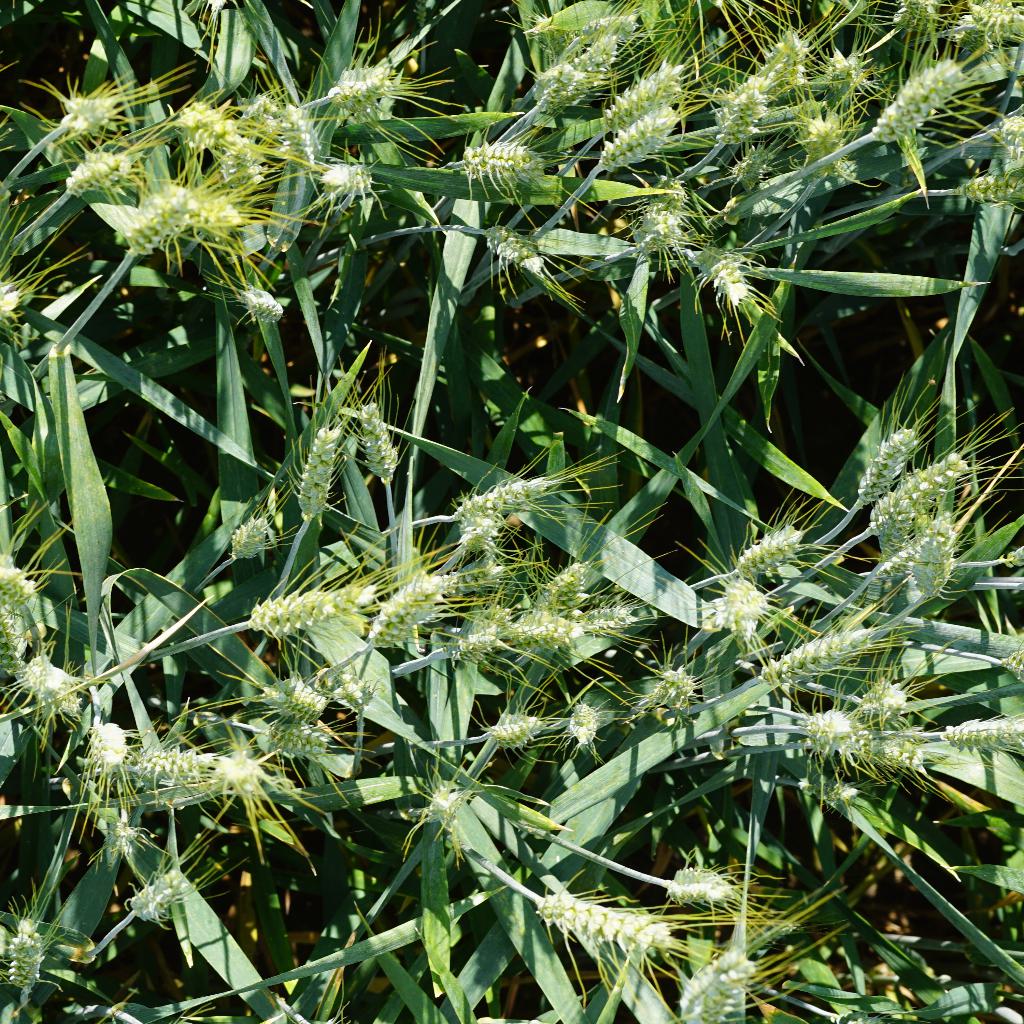
Country: France
Location: Gréoux
Wheat development stage: Filling